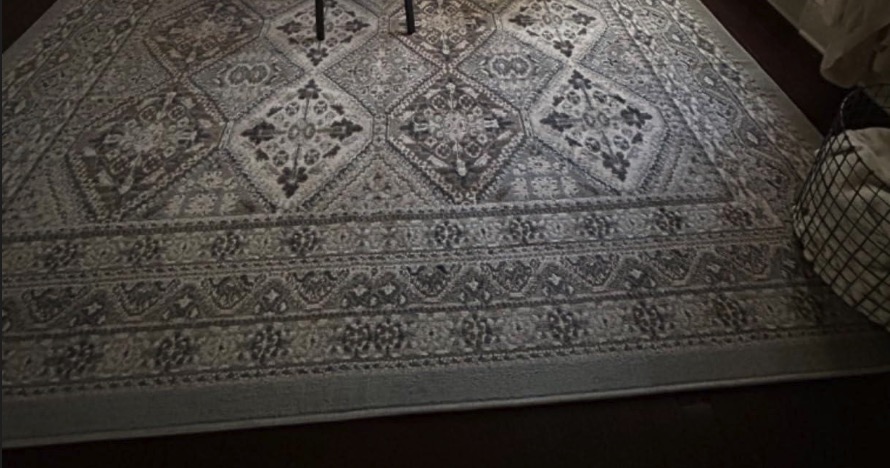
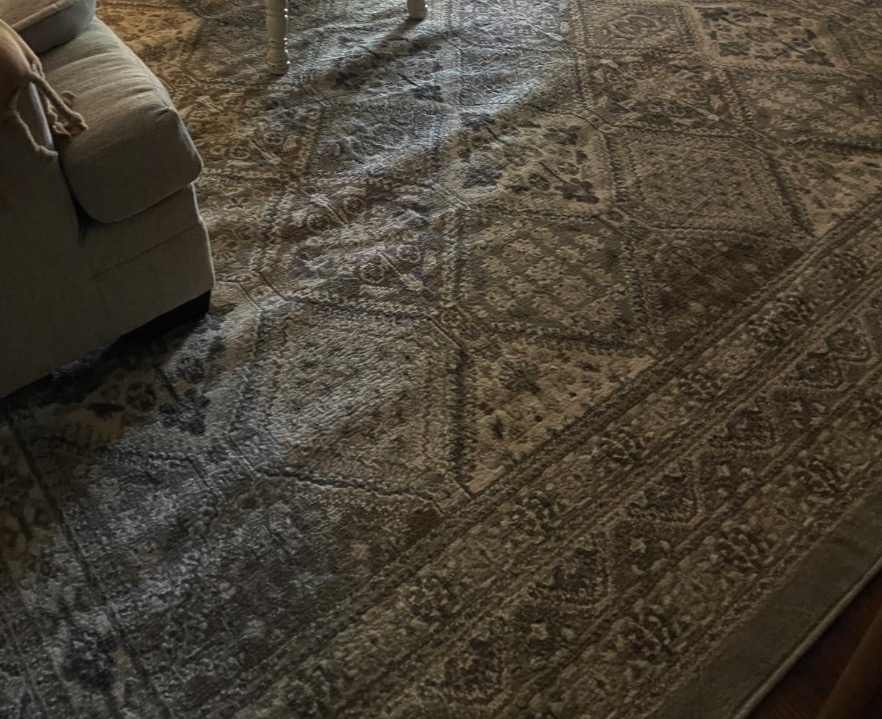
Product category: misc
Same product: yes